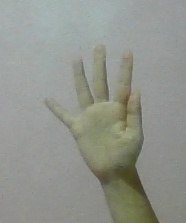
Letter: sheen